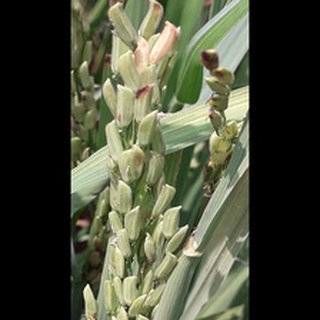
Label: healthy_rice